Richard Jukes

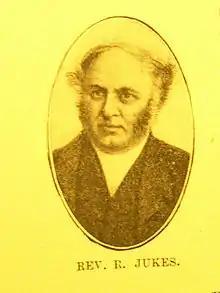
Rev. Richard Jukes

Rev. Richard Jukes (1804–1867) was a popular Primitive Methodist minister and hymn writer. This article provides a brief biography, and a summary of his work as a popular minister and hymn writer during the first half-century of Primitive Methodism.